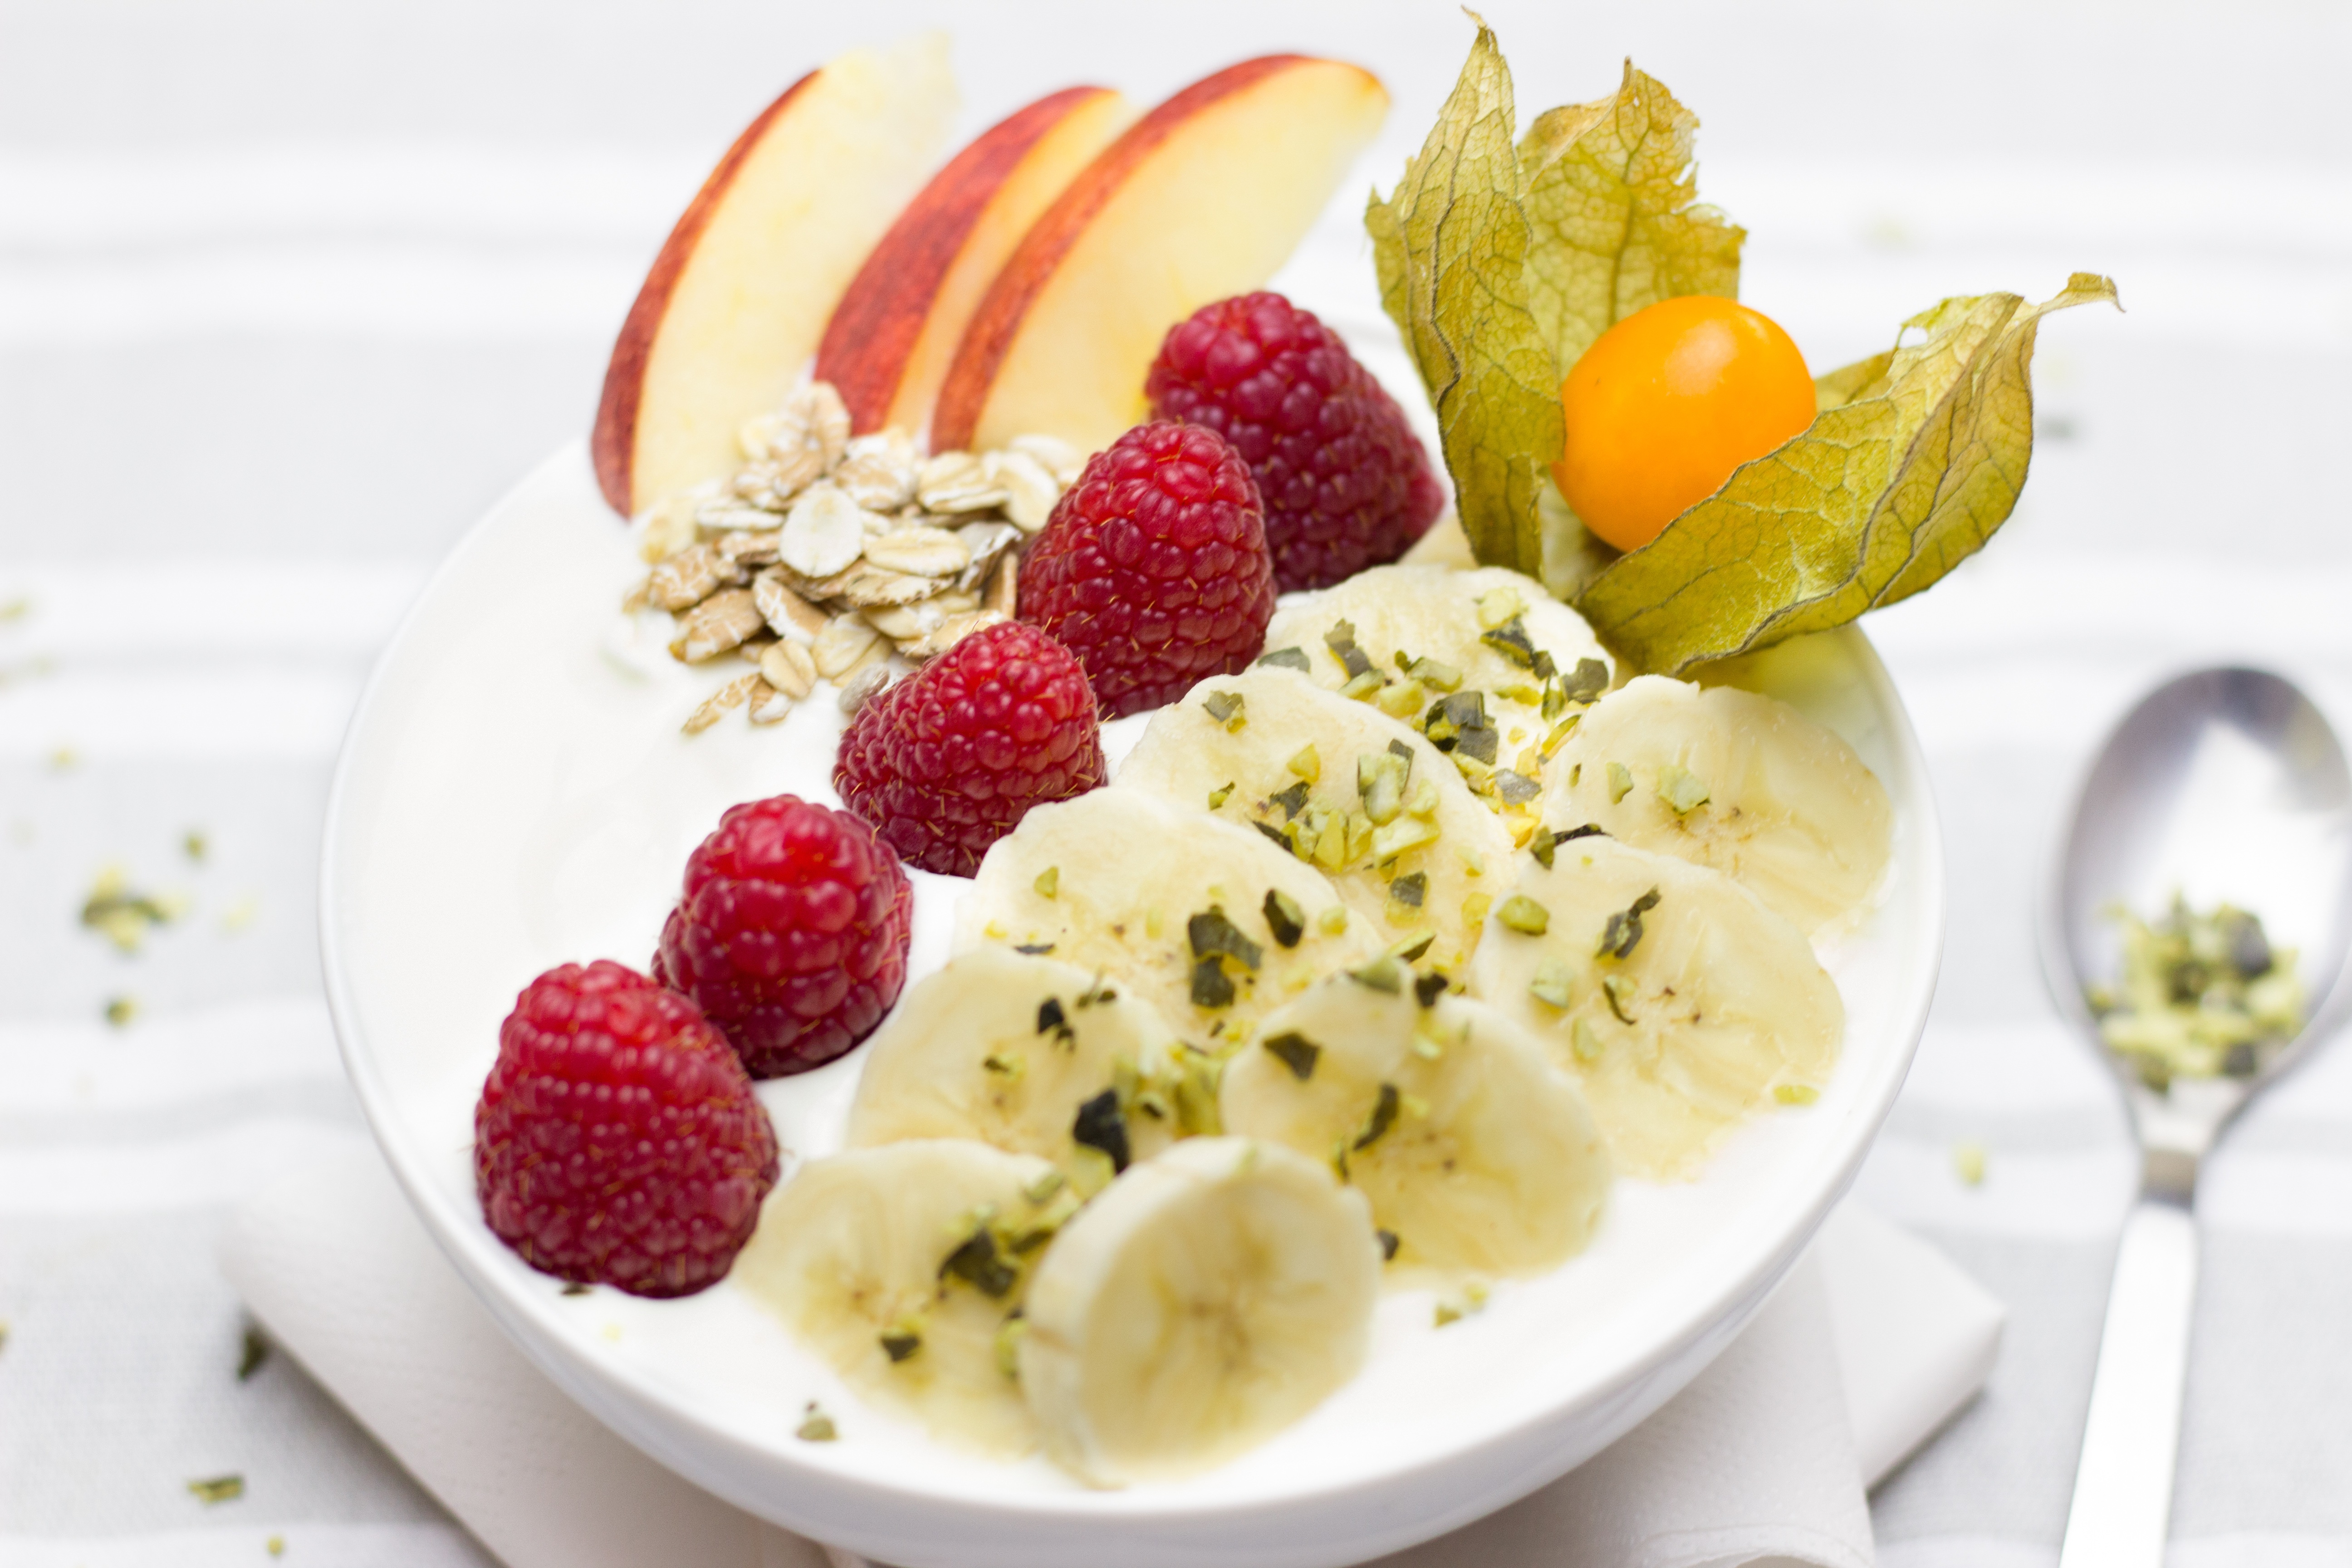
apple, fruit, morning, dish, meal, food, produce, banana, breakfast, healthy, ice cream, dessert, eat, cuisine, delicious, dairy product, fitness, nuts, yogurt, berries, nutrition, raspberries, tasty, fruits, vegetarian, diet, vitamins, frisch, bless you, cores, grains, hunger, muesli, breakfast cereal, breakfast table, have breakfast, pavlova, semifreddo